Jamarca Sanford

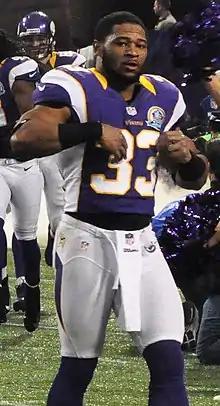
Sanford with the Minnesota Vikings in 2012

Jamarca Deshaun Sanford (born August 27, 1985) is an American former professional football safety. He was selected by the Minnesota Vikings in the seventh round of the 2009 NFL draft as the 231st pick. He played college football for the Ole Miss Rebels at the University of Mississippi.